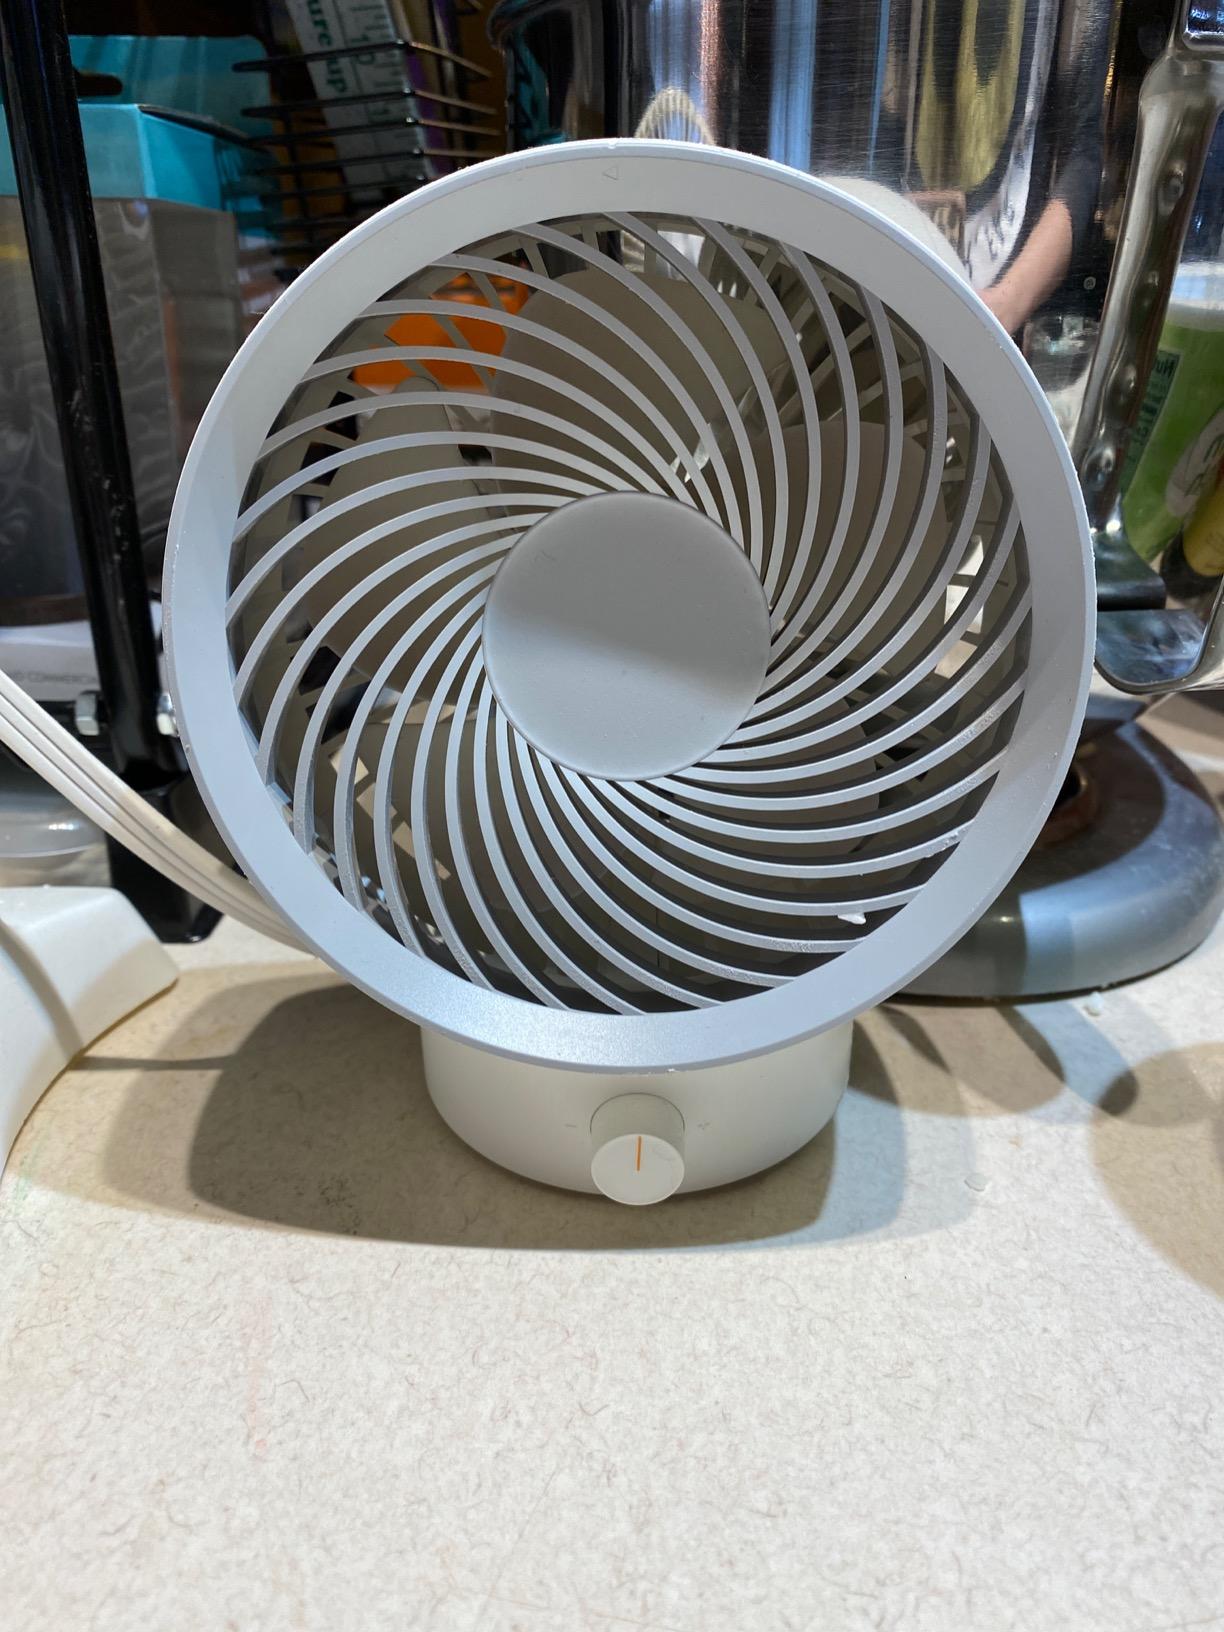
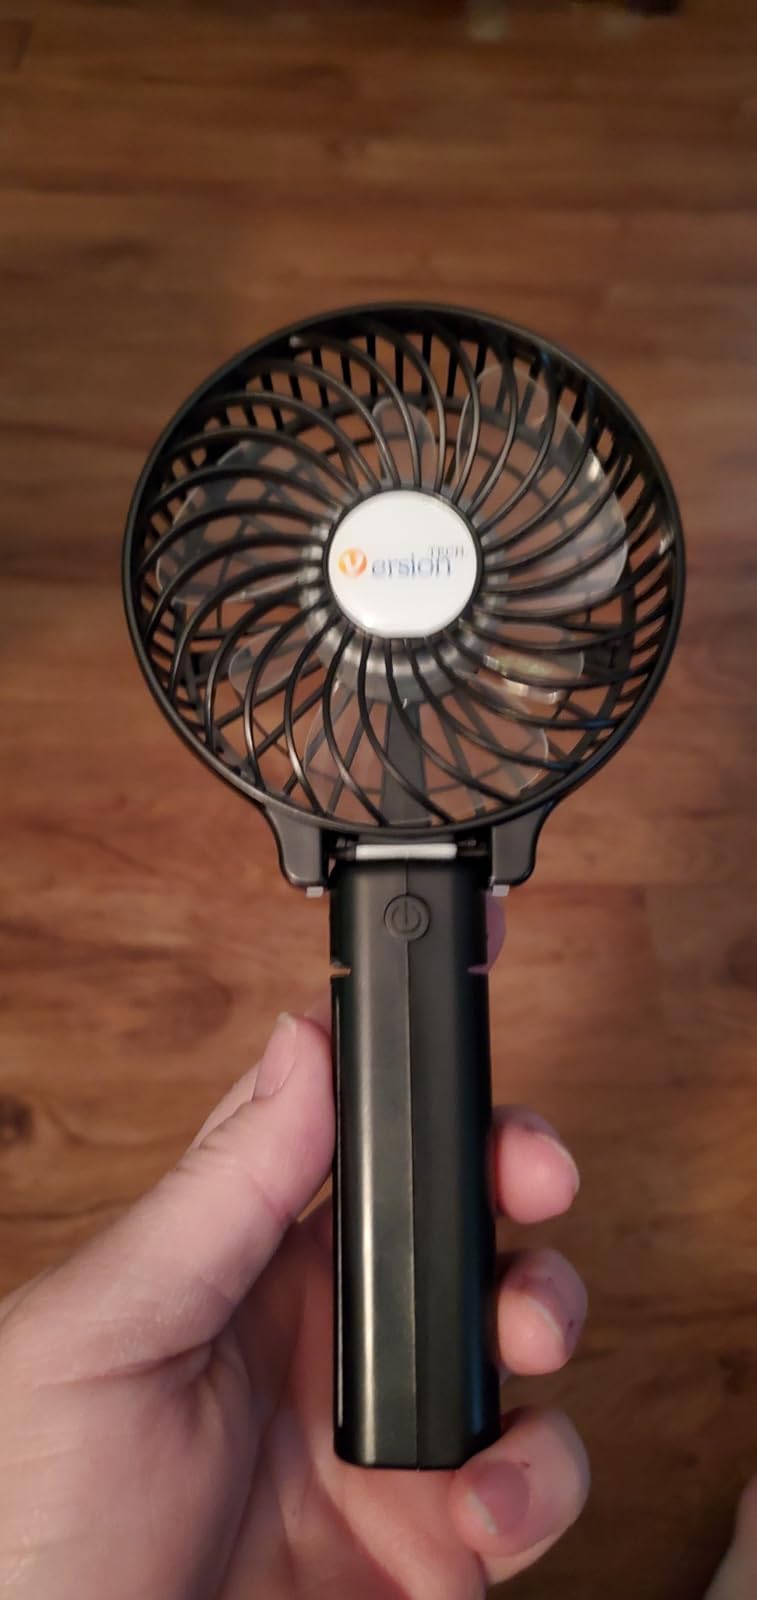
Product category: fan
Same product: no